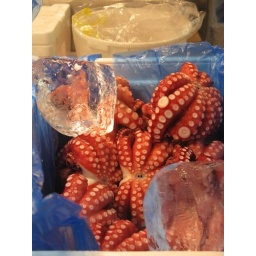
Brightly coloured squid at the fish market in Tokyo.